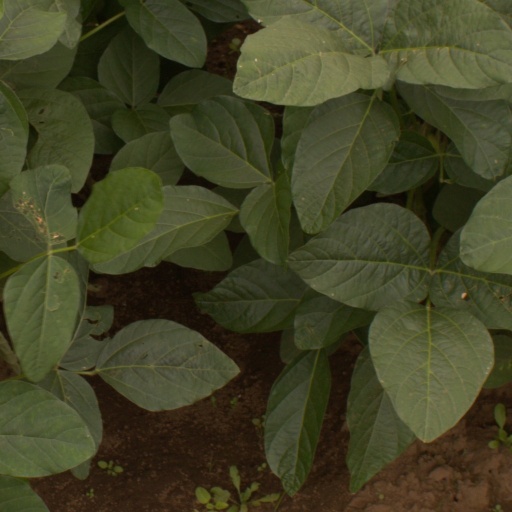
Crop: soybean